Pikeville, Tennessee

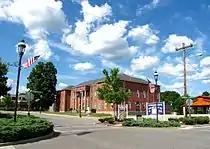
Courthouse Square in Pikeville

Pikeville is located at (35.6056232, -85.1888499). The city is situated in the northern half of the Sequatchie Valley, a deep, narrow, and fertile valley that presents as a large rupture in the southern Cumberland Plateau. The walls of the plateau, namely Walden Ridge and Little Mountain, rise prominently to the east and west, respectively. The Sequatchie River passes through the eastern section of Pikeville.